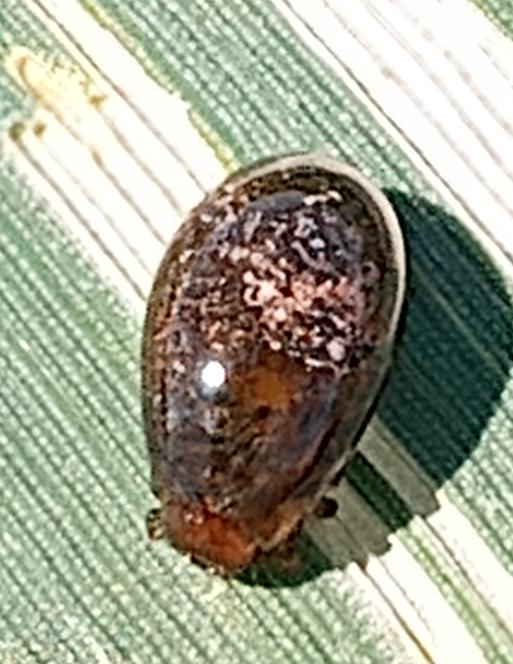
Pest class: cereal_leaf_beetle